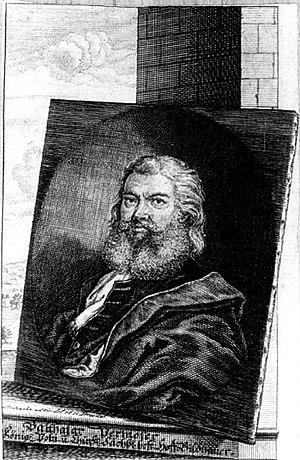
Balthasar Permoser est un des principaux sculpteurs de sa génération. Son style est à cheval entre la période baroque et le rococo.